List of Daredevil (TV series) characters

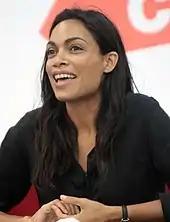
Rosario Dawson

Claire Temple (portrayed by Rosario Dawson) is a nurse who helps Murdock when she finds him beaten and injured, and after he saves her from some Russians who are using her to get to him, she becomes his confidant and near-full-time nurse. The two have a falling out when Murdock explains that a relationship between the two would not work, but she still helps him on occasion when needed.